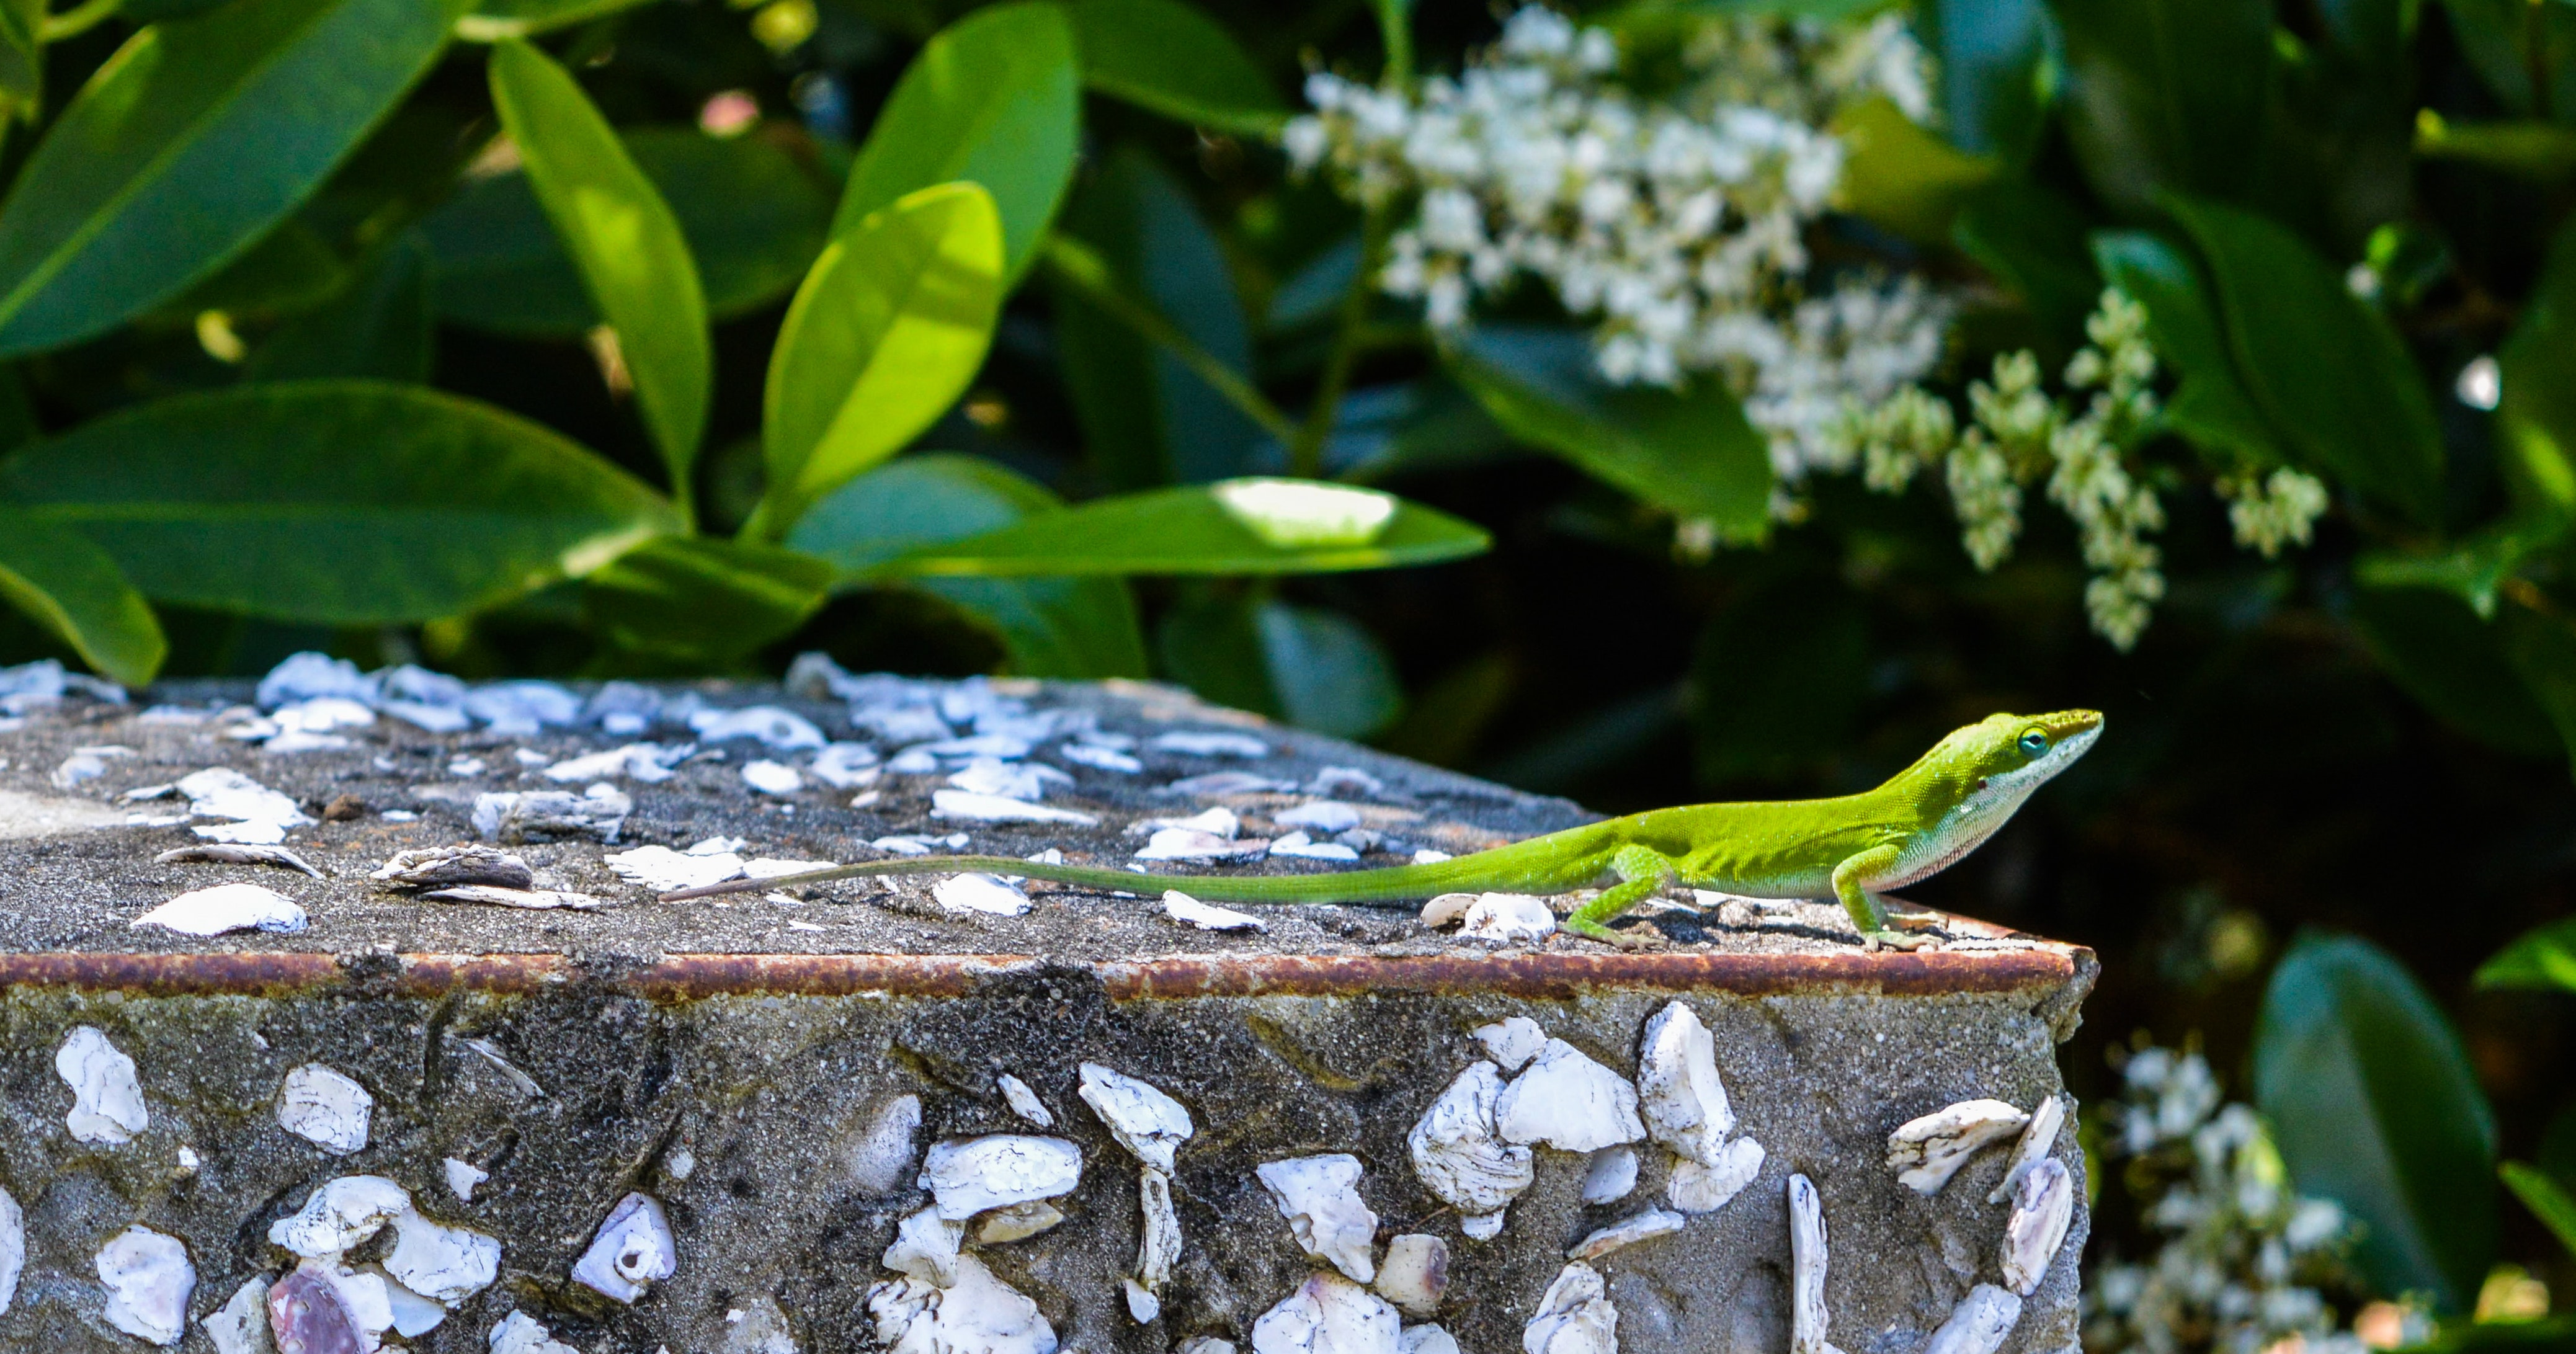
anole, lizard, reptile, green, lacerta, scaled reptile, organism, adaptation, european green lizard, leaf, gecko, iguania, wall lizard, plant, wildlife, skink, dragon lizard, bird, carolina anole, agama, iguana